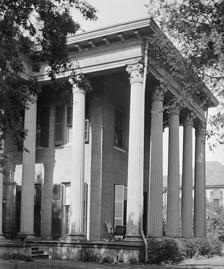
Building: Swift-Kyle House
Country: United States of America
Year built: 1898
Historic house in Georgia, United States For the house in Chicago, see Swift House . United States historic place Swift-Kyle House U.S. National Register of Historic Places Swift-Kyle House from the Historic American Buildings Survey Show map of Georgia Show map of the United States Location 303 12th St., Columbus, Georgia Coordinates 32°28′9″N 84°59′20″W / 32.46917°N 84.98889°W / 32.46917; -84.98889 Area 0.1 acres (0.040 ha) Built 1857 Architectural style Greek Revival NRHP reference No. 73000635 Added to NRHP April 11, 1973 Swift-Kyle House , also known as the Swift Mansion and Billings House , is a historic residence in Columbus, Georgia . It was added to the National Register of Historic Places on April 11, 1973. It is located at 303 12th Street and 3rd Avenue. George Parker Swift and his daughter and son-in-law owned the mansion which dates from the antebellum period. It dates to 1857 and was remodeled after a roof fire in 1898 Adelaide and Hames P. Kyle also owned the home. It was a residence until 1956 and has also been used by the Columbus Travel Bureau. See also National Register of Historic Places listings in Muscogee County, Georgia References